Zhao Wei filmography

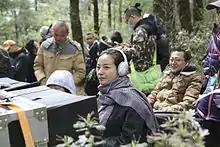
Production still. On 8 April 2016, director Zhao Wei (center) filming her second feature.

This is a complete filmography of Chinese actress, director and producer Zhao Wei. In an acting career that spanned more than twenty years, Zhao performed on screen, television and stage. She is regarded by many as Mainland China's first "national idol" since the economic reform began in 1978. Zhao appeared in a range of genres, including comedies, period dramas, modern dramas, actions. Zhao was awarded the Hong Kong Film Award, Hong Kong Film Critics Society Award, Golden Rooster Award, Hundred Flowers Award, Shanghai Film Critics Award, Huabiao Award, Golden Eagle TV Award, and as well as the Shanghai Film Festival Golden Globet.